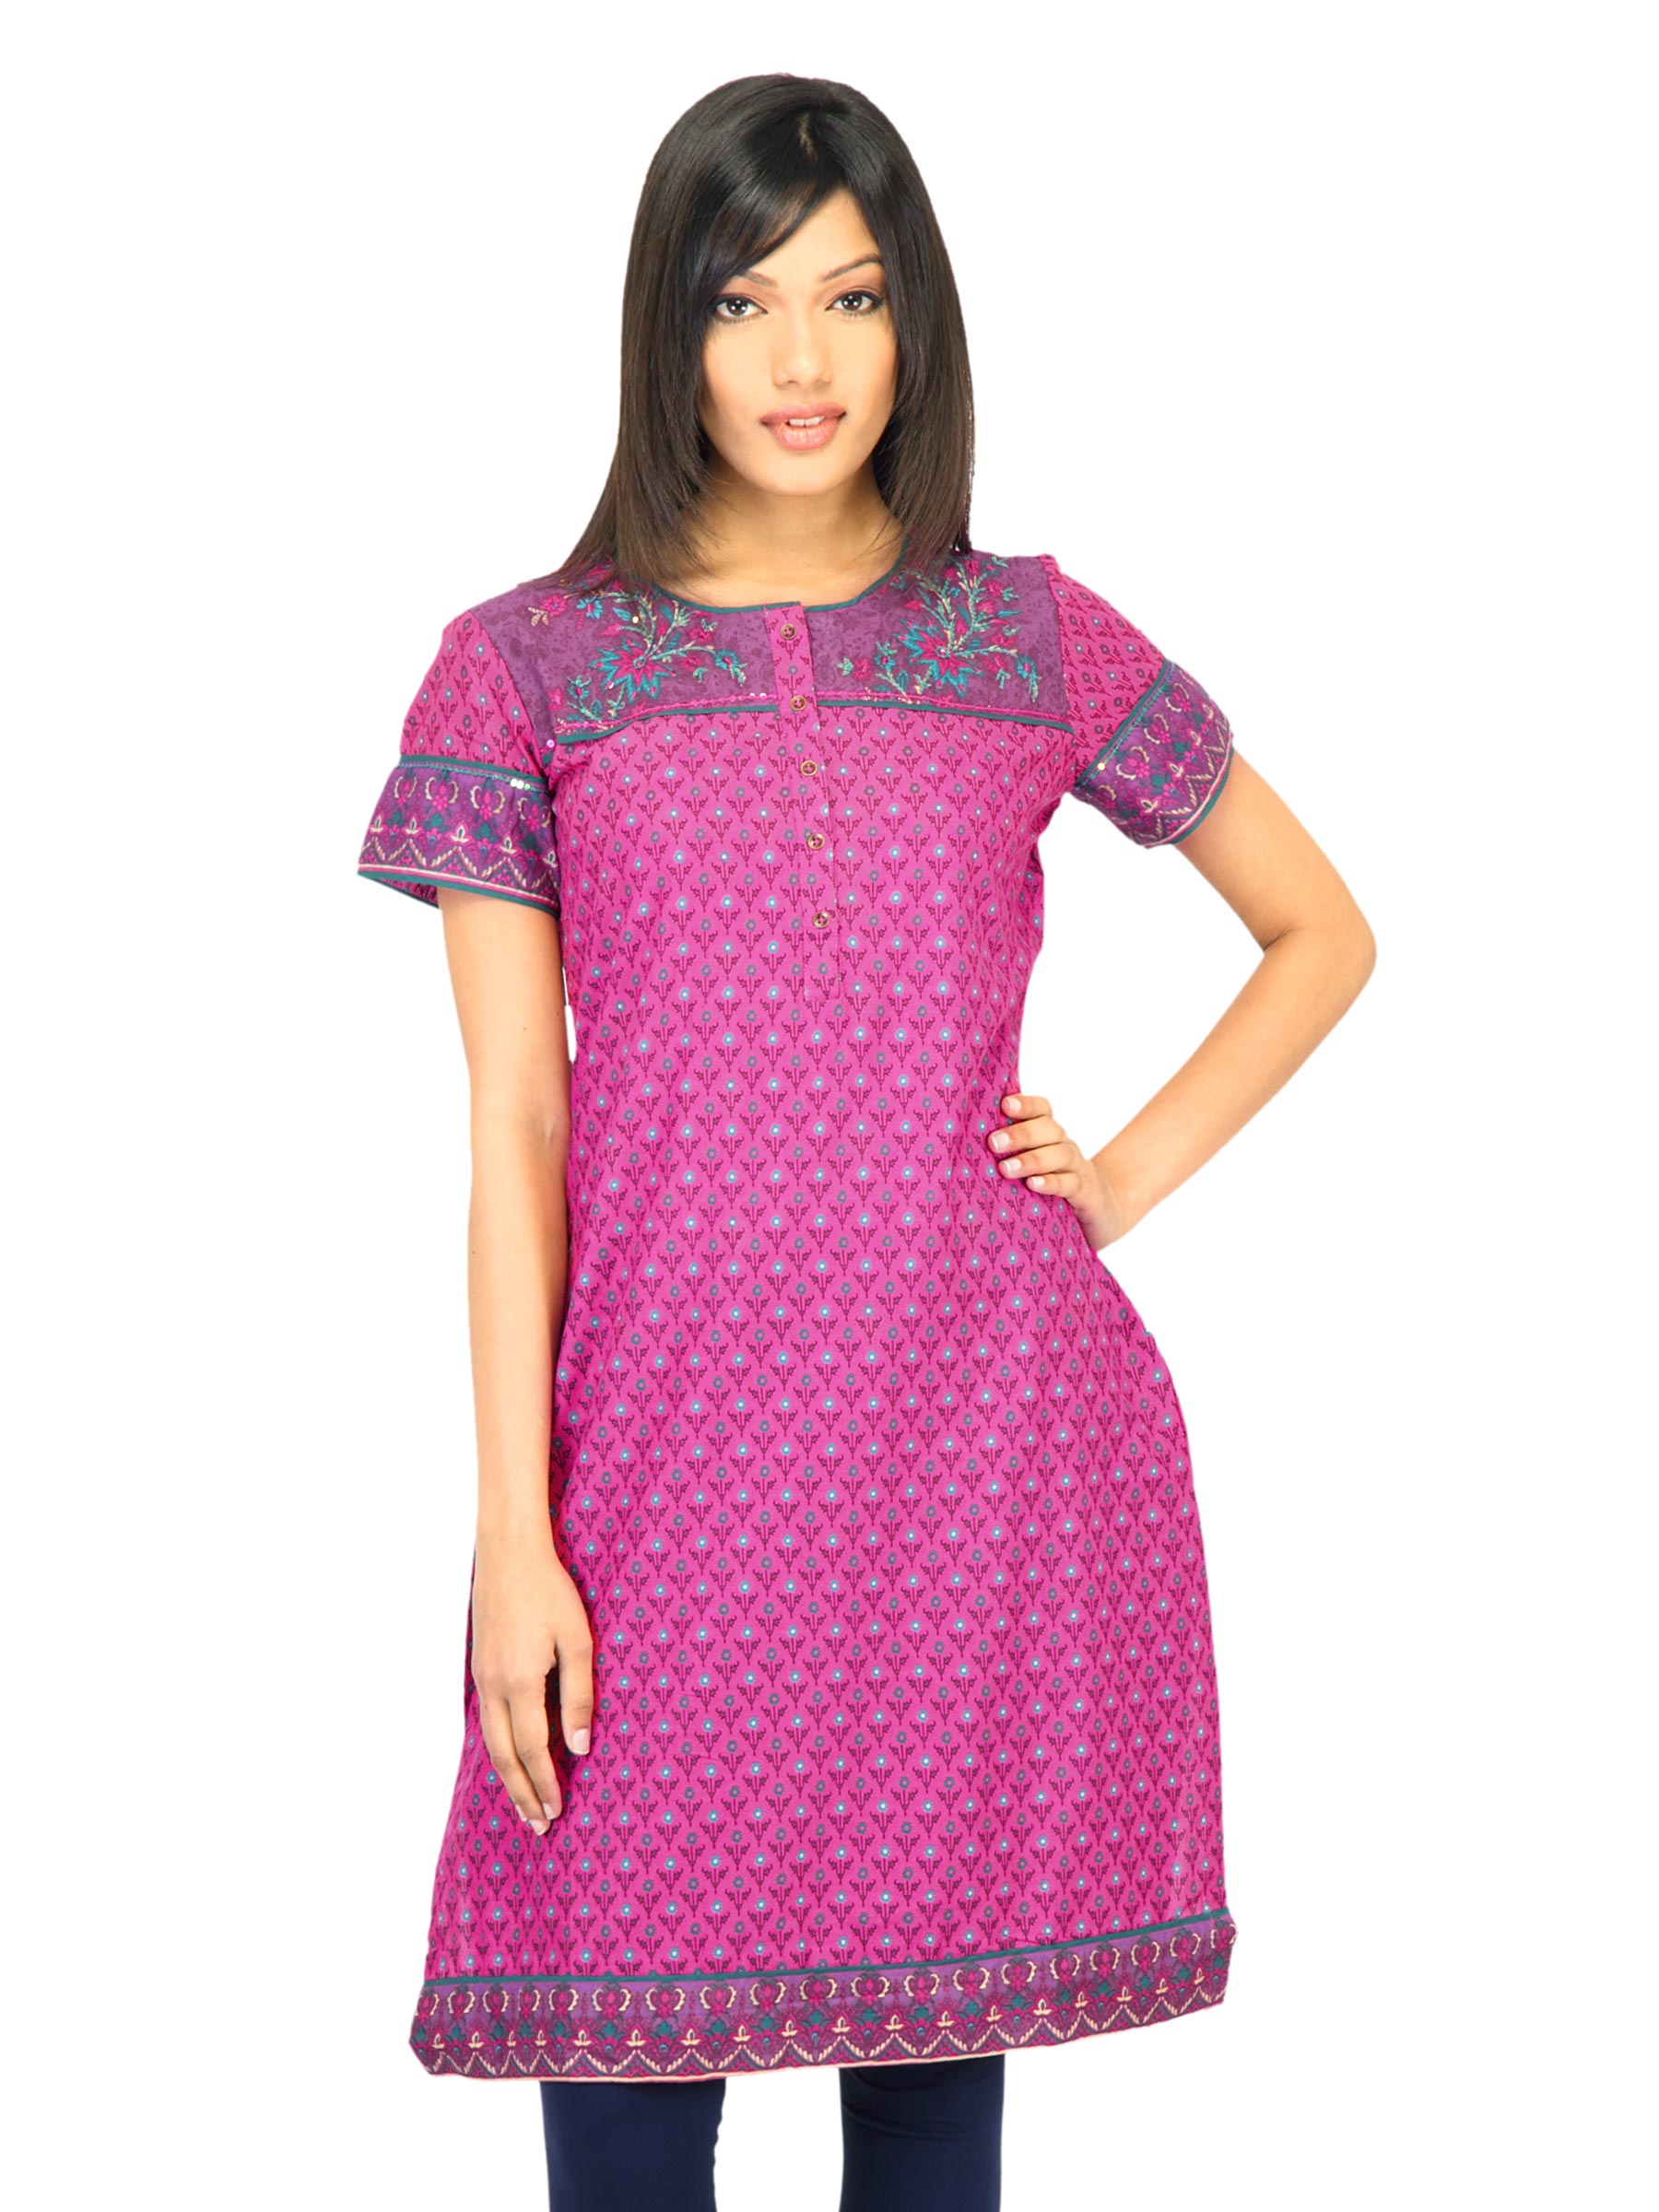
BIBA Women Printed Pink Kurta
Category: Apparel / Topwear / Kurtas
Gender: Women
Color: Pink
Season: Fall 2011
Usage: Ethnic